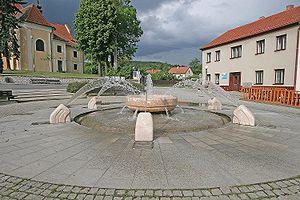
Kunštát est une ville du district de Blansko, dans la région de Moravie-du-Sud, en République tchèque. Sa population s'élevait à 2 808 habitants en 2020.